Bill Cleary (ice hockey)

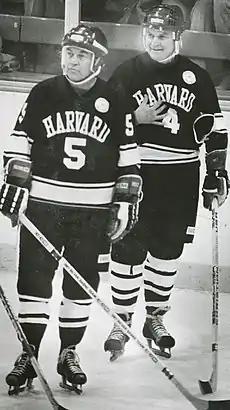
Bill and Bob Cleary

William John Cleary Jr. (born August 19, 1934) is an American former ice hockey player, coach, and athletic administrator. He is an alumnus of Belmont Hill School, played on the United States men's national ice hockey team that won the gold medal in ice hockey at the 1960 Winter Olympics, and was inducted into the International Ice Hockey Federation Hall of Fame in 1997.